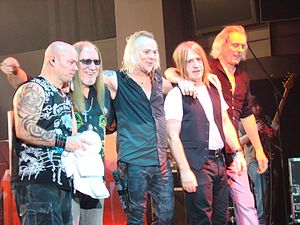
Uriah Heep
Uriah Heep 2008
Uriah Heep er et engelsk rockband, som blev dannet i december 1969, da produceren Gerry Bron inviterede keyboardspilleren Ken Hensley til at slutte sig til Spice, et band som havde en kontrakt med hans eget pladeselskab Bronze Records. I 1982 spillede Uriah Heep på Odd-Fellow Teatret i København. Uriah Heep blev i 1988 det første vestlige rock-band til at spille i Rusland. Albummet Live in Moscow udkom året efter.